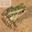
Label: frog